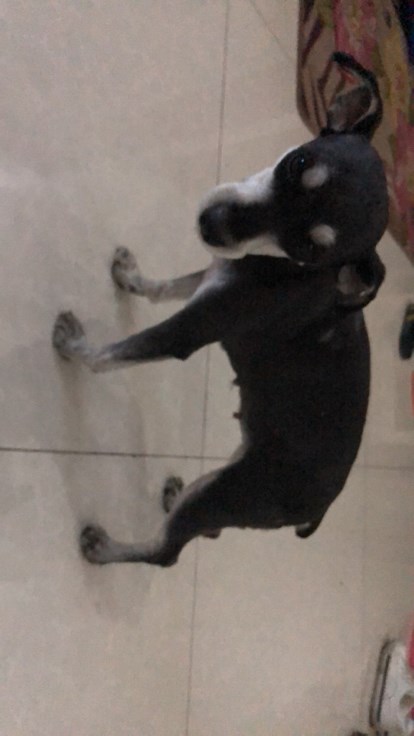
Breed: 2342-n000102-miniature_schnauzer